Military history of the Philippines

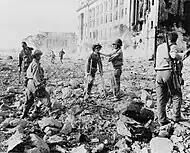
Wounded Japanese troops surrender to US and Filipino soldiers in Manila, 1945

The military history of the Philippines is characterized by wars between Philippine kingdoms and its neighbors in the precolonial era and then a period of struggle against colonial powers such as Spain and the United States, occupation by the Empire of Japan during World War II and participation in Asian conflicts post-World War II such as the Korean War and the Vietnam War. The Philippines has also battled a communist insurgency and a secessionist movement by Muslims in the southern portion of the country.